Human rights in Western Sahara

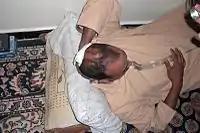
Sahrawi civilian showing his head wounds caused by Moroccan police during a demonstration in Dakhla, 2 March 2011

In late 2005, the international democracy watchdog Freedom House listed the abuses of human rights by Morocco. Those relating to political processes were: controlling elections and not allowing Sahrawis to form political associations (such as labor organizations) or non-governmental organizations. The paper included reports of repressive measures against demonstrators.